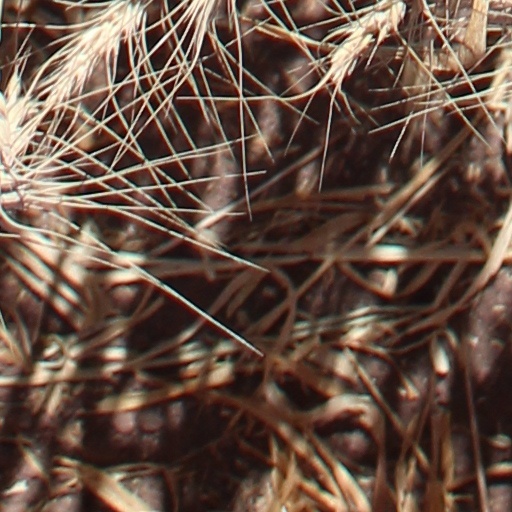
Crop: wheat